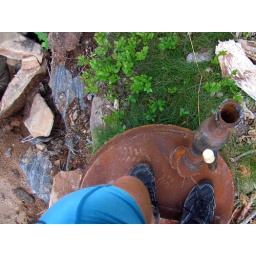
On a rusty lid in a forest in Jordbro.